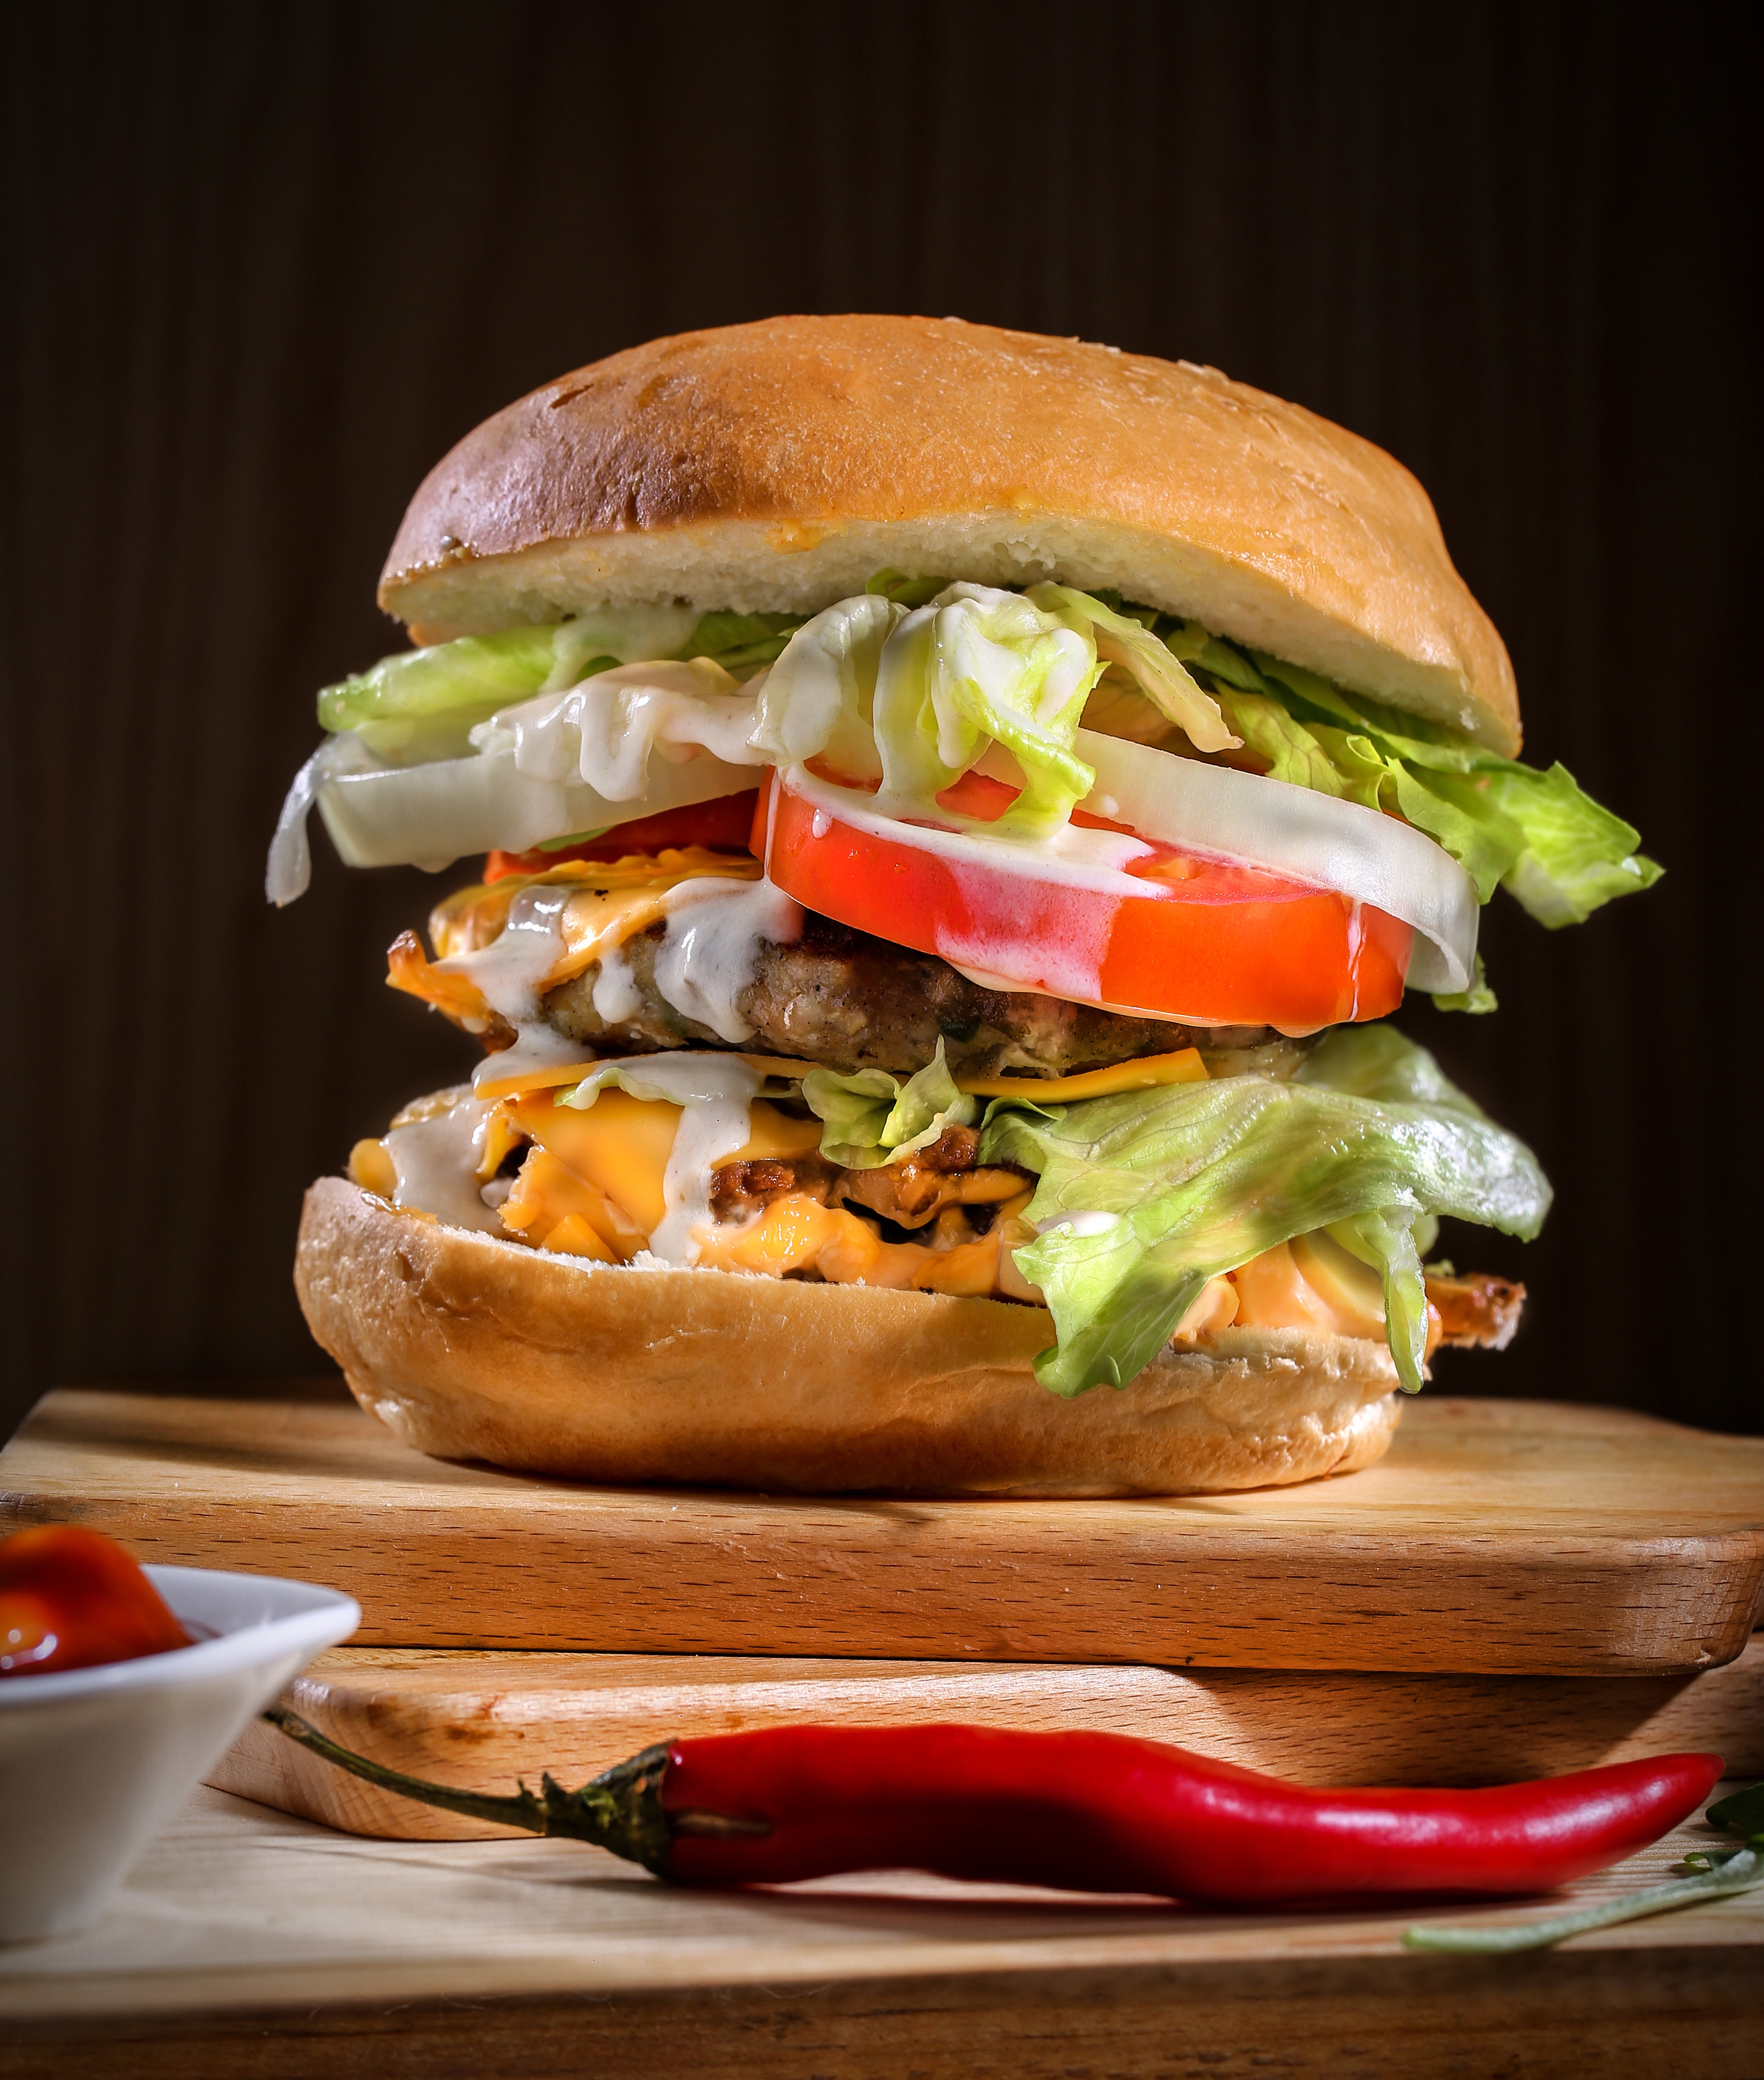
dish, food, hamburger, fast food, pan bagnat, cuisine, veggie burger, cheeseburger, junk food, ingredient, Original chicken sandwich, bun, whopper, Burger king premium burgers, breakfast sandwich, sandwich, salmon burger, slider, produce, patty, chivito, finger food, Burger king grilled chicken sandwiches, appetizer, american food, baked goods, big mac, recipe, lettuce, blt, cheddar cheese, fried food, mediterranean food